Trisoxazolinylborate

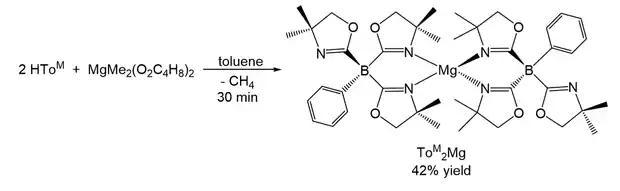
Preparation of (To)Mg ligand

ToMgMe is an effective precatalyst for the cross-dehydrocoupling of Si-H bonds in organosilanes and N-H bonds in amines to give Si-N bonds and H. Furthermore, tris(oxazolinyl)borate yttrium alkyl and amide compounds (ToYR) can be used as precatalysts for the cyclization of aminoalkenes.